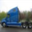
Label: truck